American Grindhouse

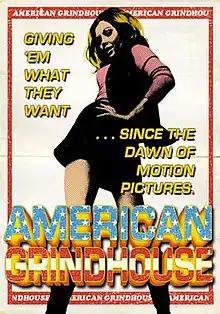

American Grindhouse is a 2010 documentary directed and produced by Elijah Drenner. The film made its world premiere at the South by Southwest film festival in Austin, Texas on March 13, 2010.